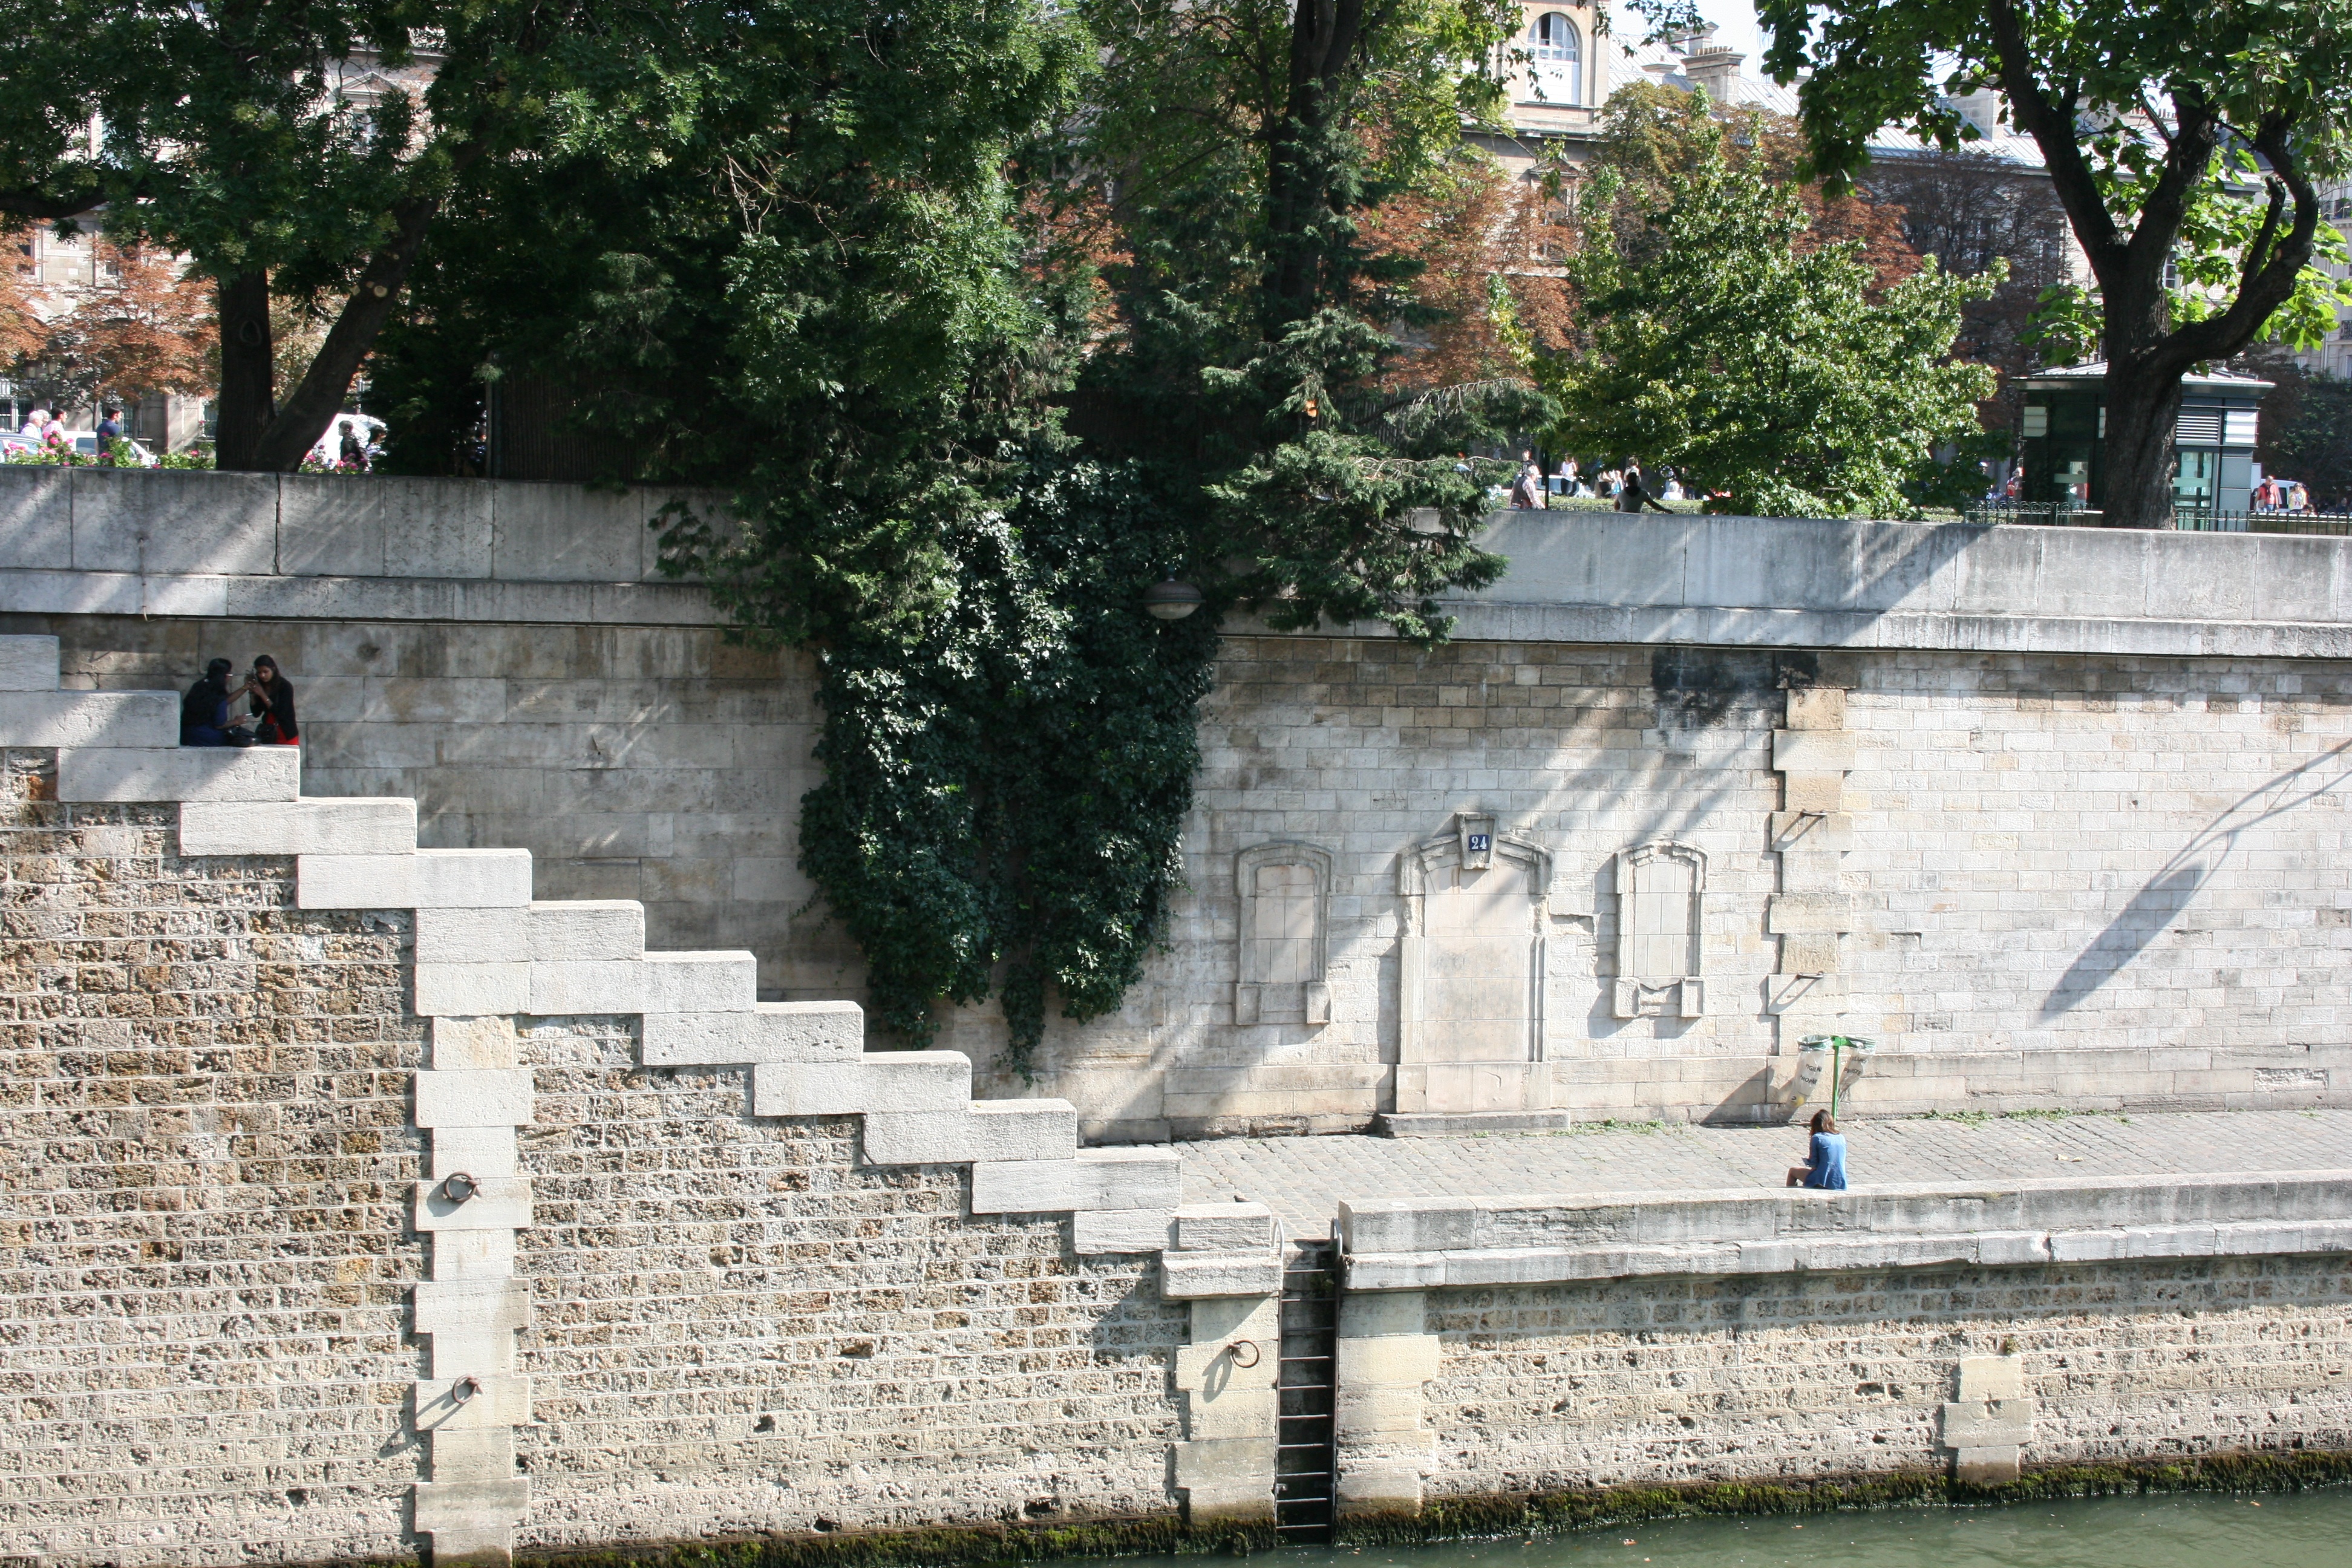
paris, wall, steps, monument, ladder, waterway, estate, quay of the river seine